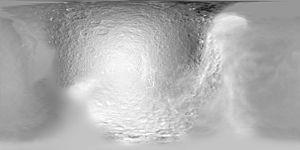
Que ce soit sur Terre ou sur d'autres corps célestes, il est nécessaire de définir un référentiel d'altitude et de coordonnées géographiques afin de pouvoir localiser différents objets par rapport à ces corps. Pour chacun de ces corps, des conventions ont donc été établies, qui sont ici détaillées.